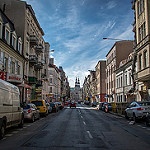
Label: street